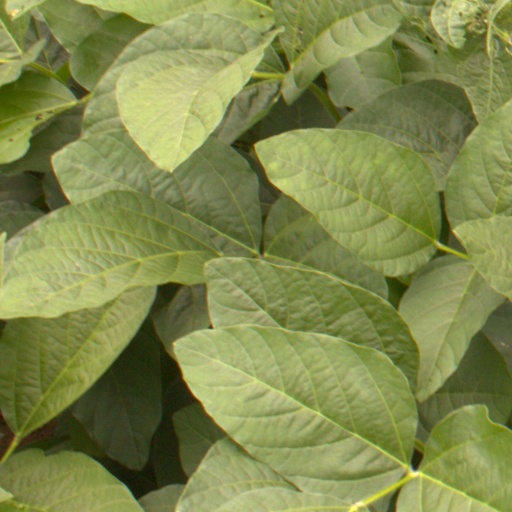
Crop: soybean